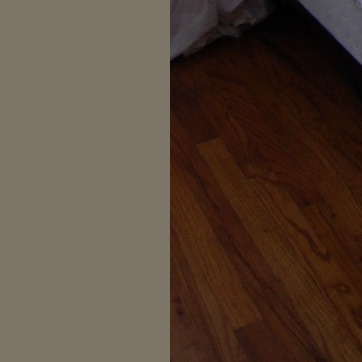
Material: wood